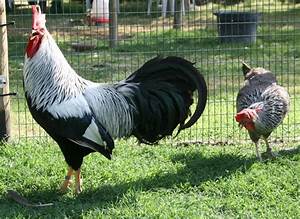
Label: gallina